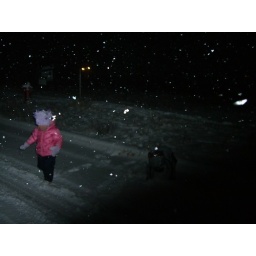
don't tell us we can't cross the street alone. in a snowstorm. in the dark.